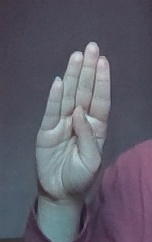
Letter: kaaf